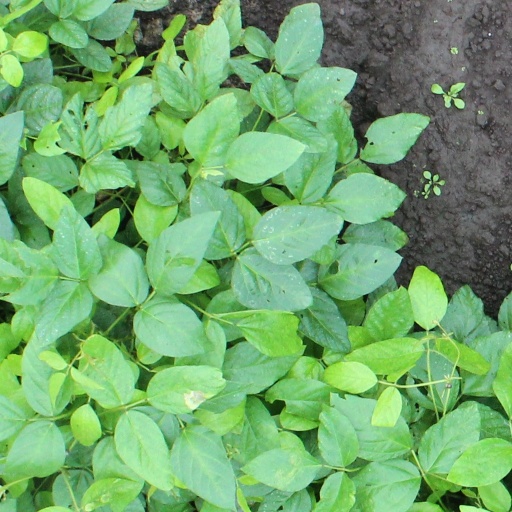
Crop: soybean